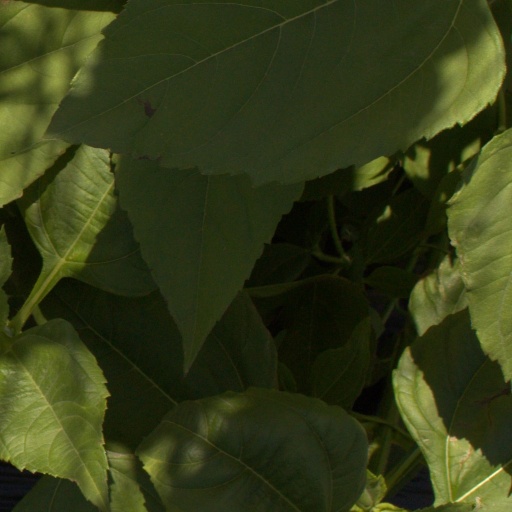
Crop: Jerusalem artichoke